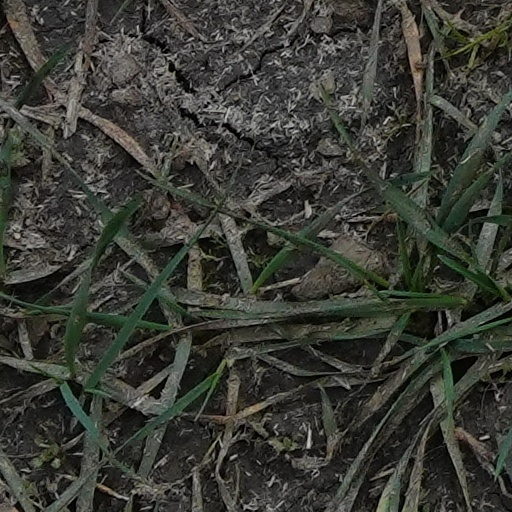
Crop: wheat